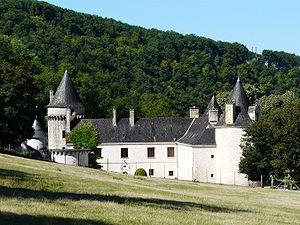
Le château de la Fleunie, Condat-sur-Vézère, Dordogne, France
Le château de la Fleunie, ou château la Fleunie, est un château français implanté au sud de la commune de Condat-sur-Vézère dans le département de la Dordogne, en région Nouvelle-Aquitaine.